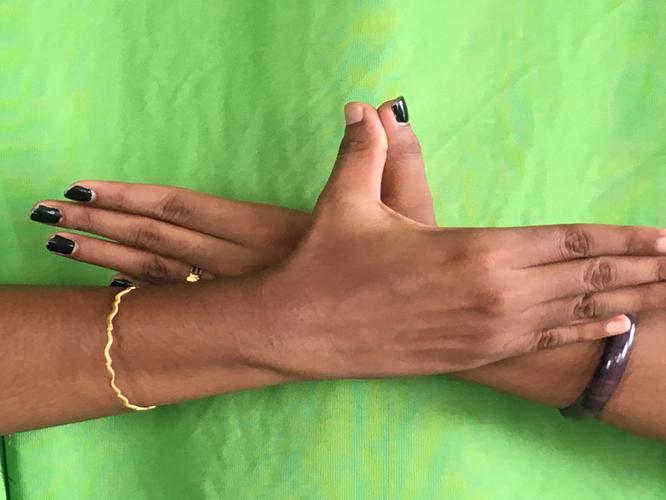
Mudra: Garuda
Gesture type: double_hand